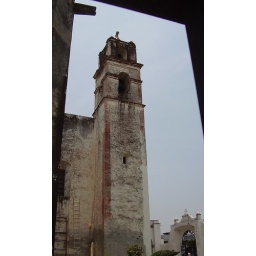
Another tower of the church/convent framed by the surrounding fence